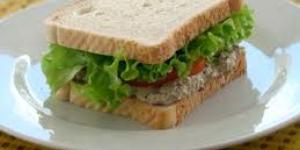
bocadillos de atun